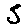
Label: 5